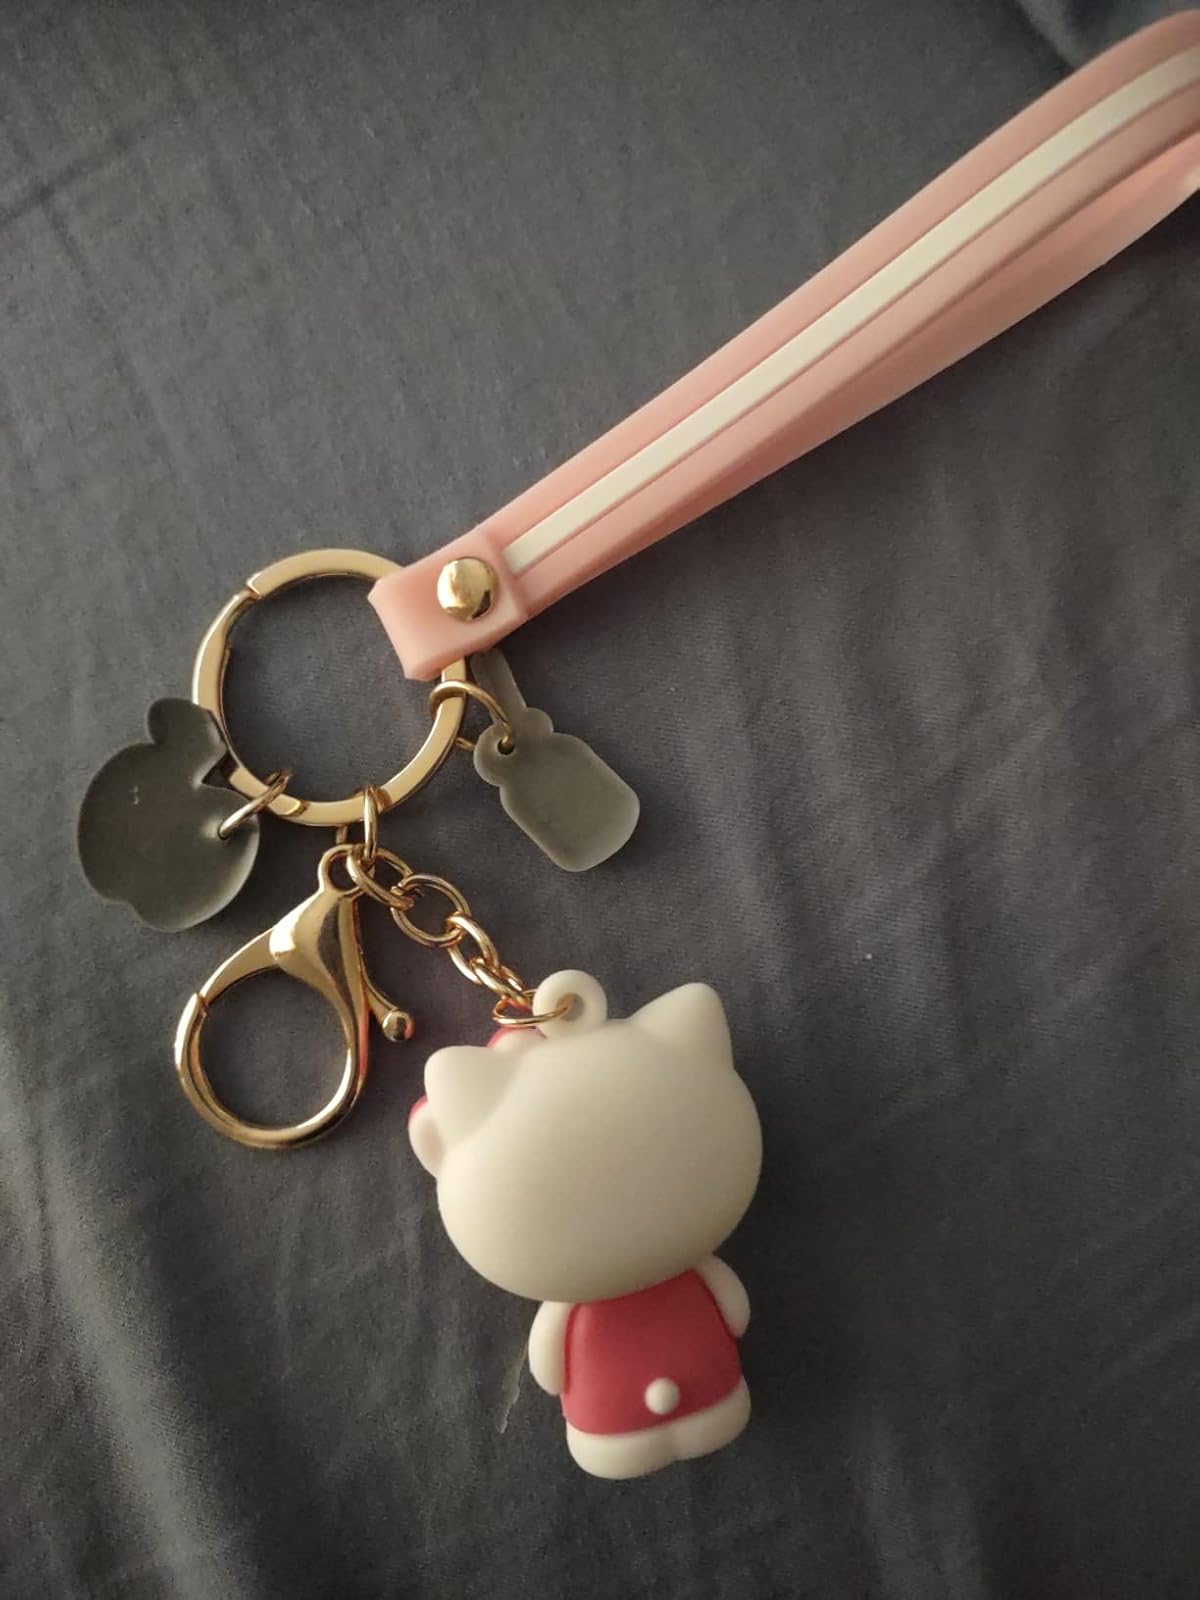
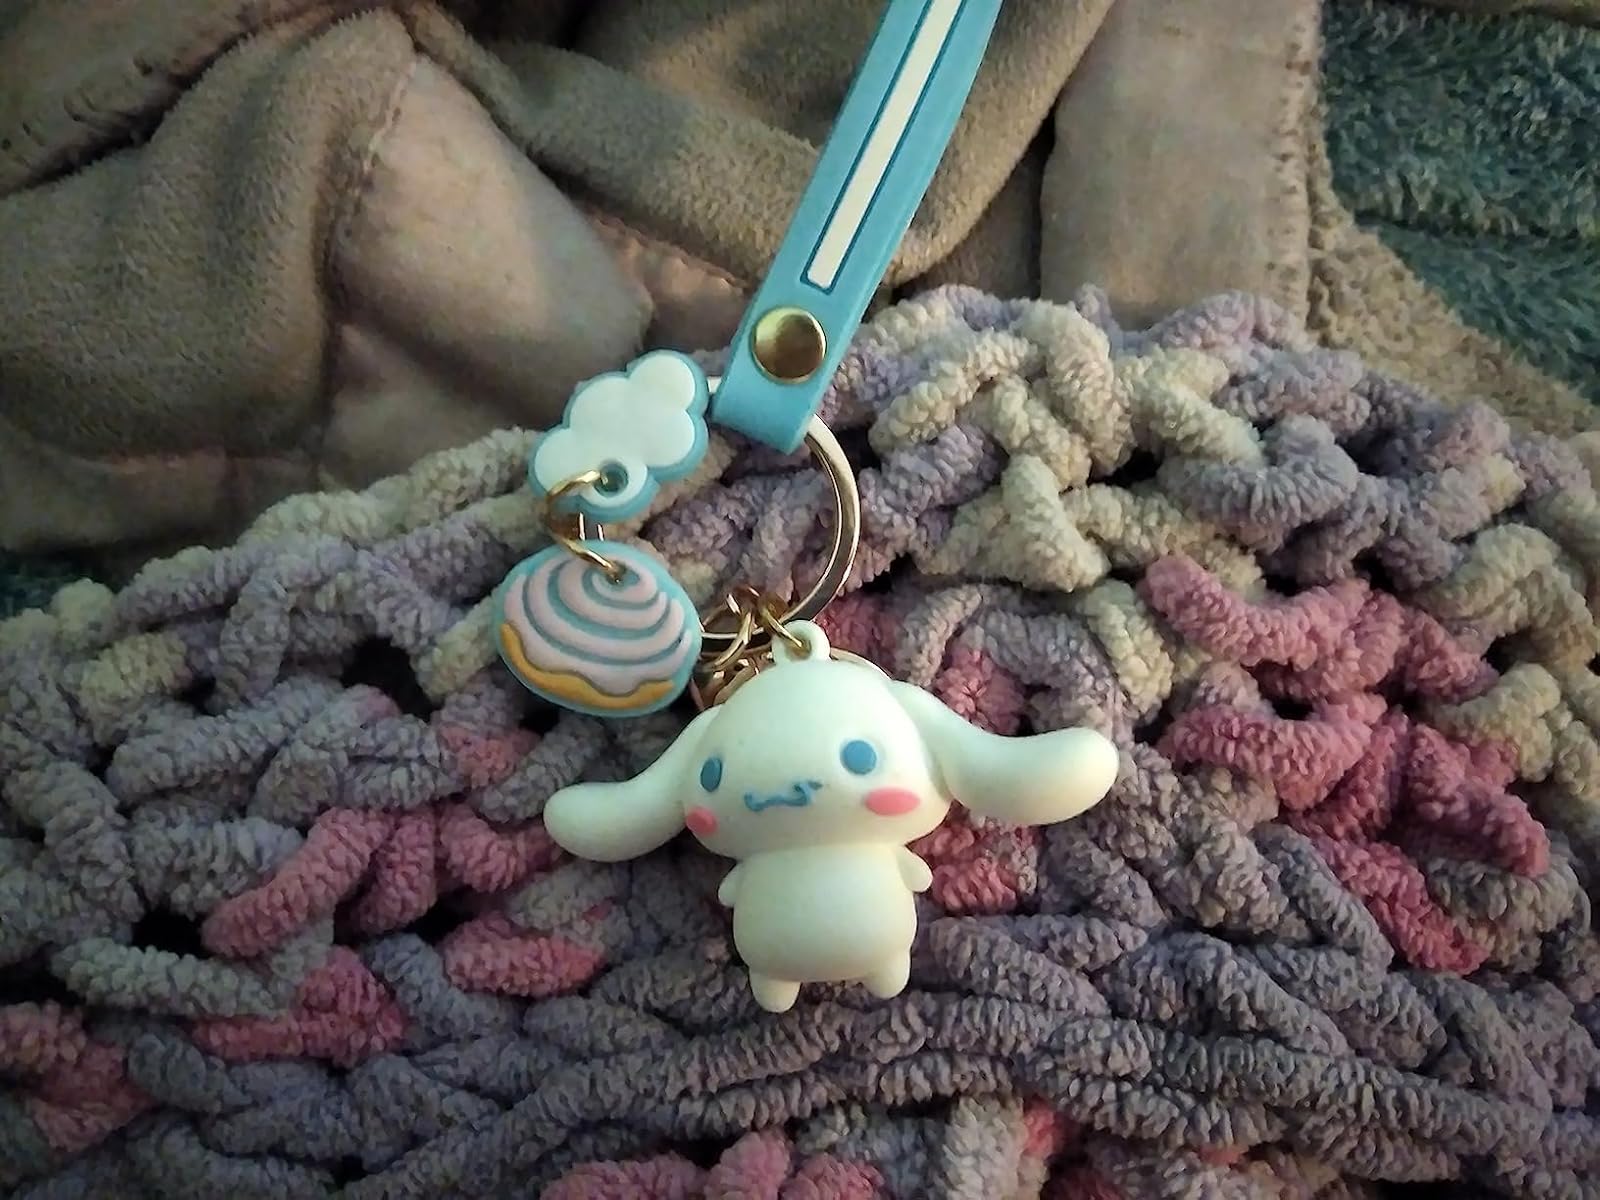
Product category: accessories_keychain
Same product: no